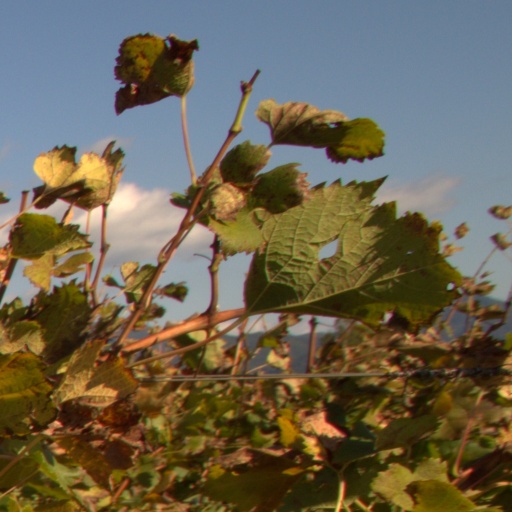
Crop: grape